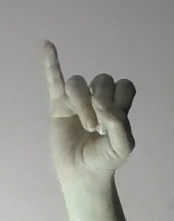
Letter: meem